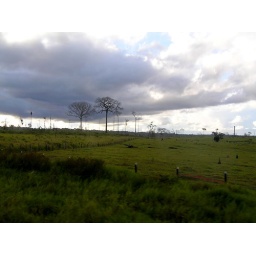
the deforested amazon looks pretty pretty when they put clouds and cows in the background